Tushar Gandhi

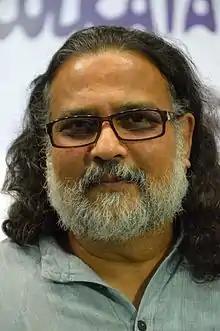
Gandhi in 2014

Tushar Arun Gandhi (born 17 January 1960) is an Indian author and son of Arun Manilal Gandhi, thus great-grandson of Mahatma Gandhi. In March 2005, he led the 75th anniversary re-enactment of the Dandi March.